June Sandidge House

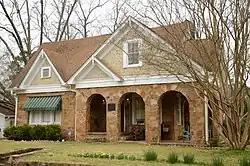

The June Sandidge House is a historic house at 811 Cherry Street in Gurdon, Arkansas. It is a single-story wood-frame house with a brick veneer exterior, and represents an excellent and unusual local example of English Revival architecture. The house was built in 1938 by Mr. June Sandidge, an engineer for the Missouri Pacific Railroad. Its styling is essentially vernacular English Revival, although there are some Mediterranean influences, including Spanish-style arches on the porch.